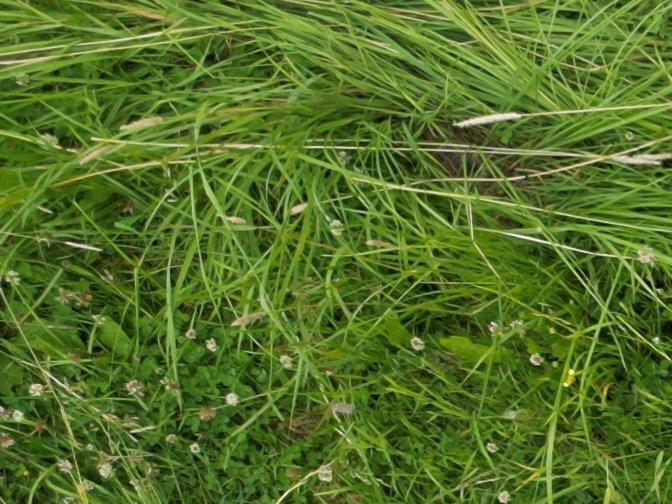
Flowers visible: yarrow flowers